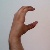
The image shows a hand gesture representing the letter 'C' in Indian Sign Language.